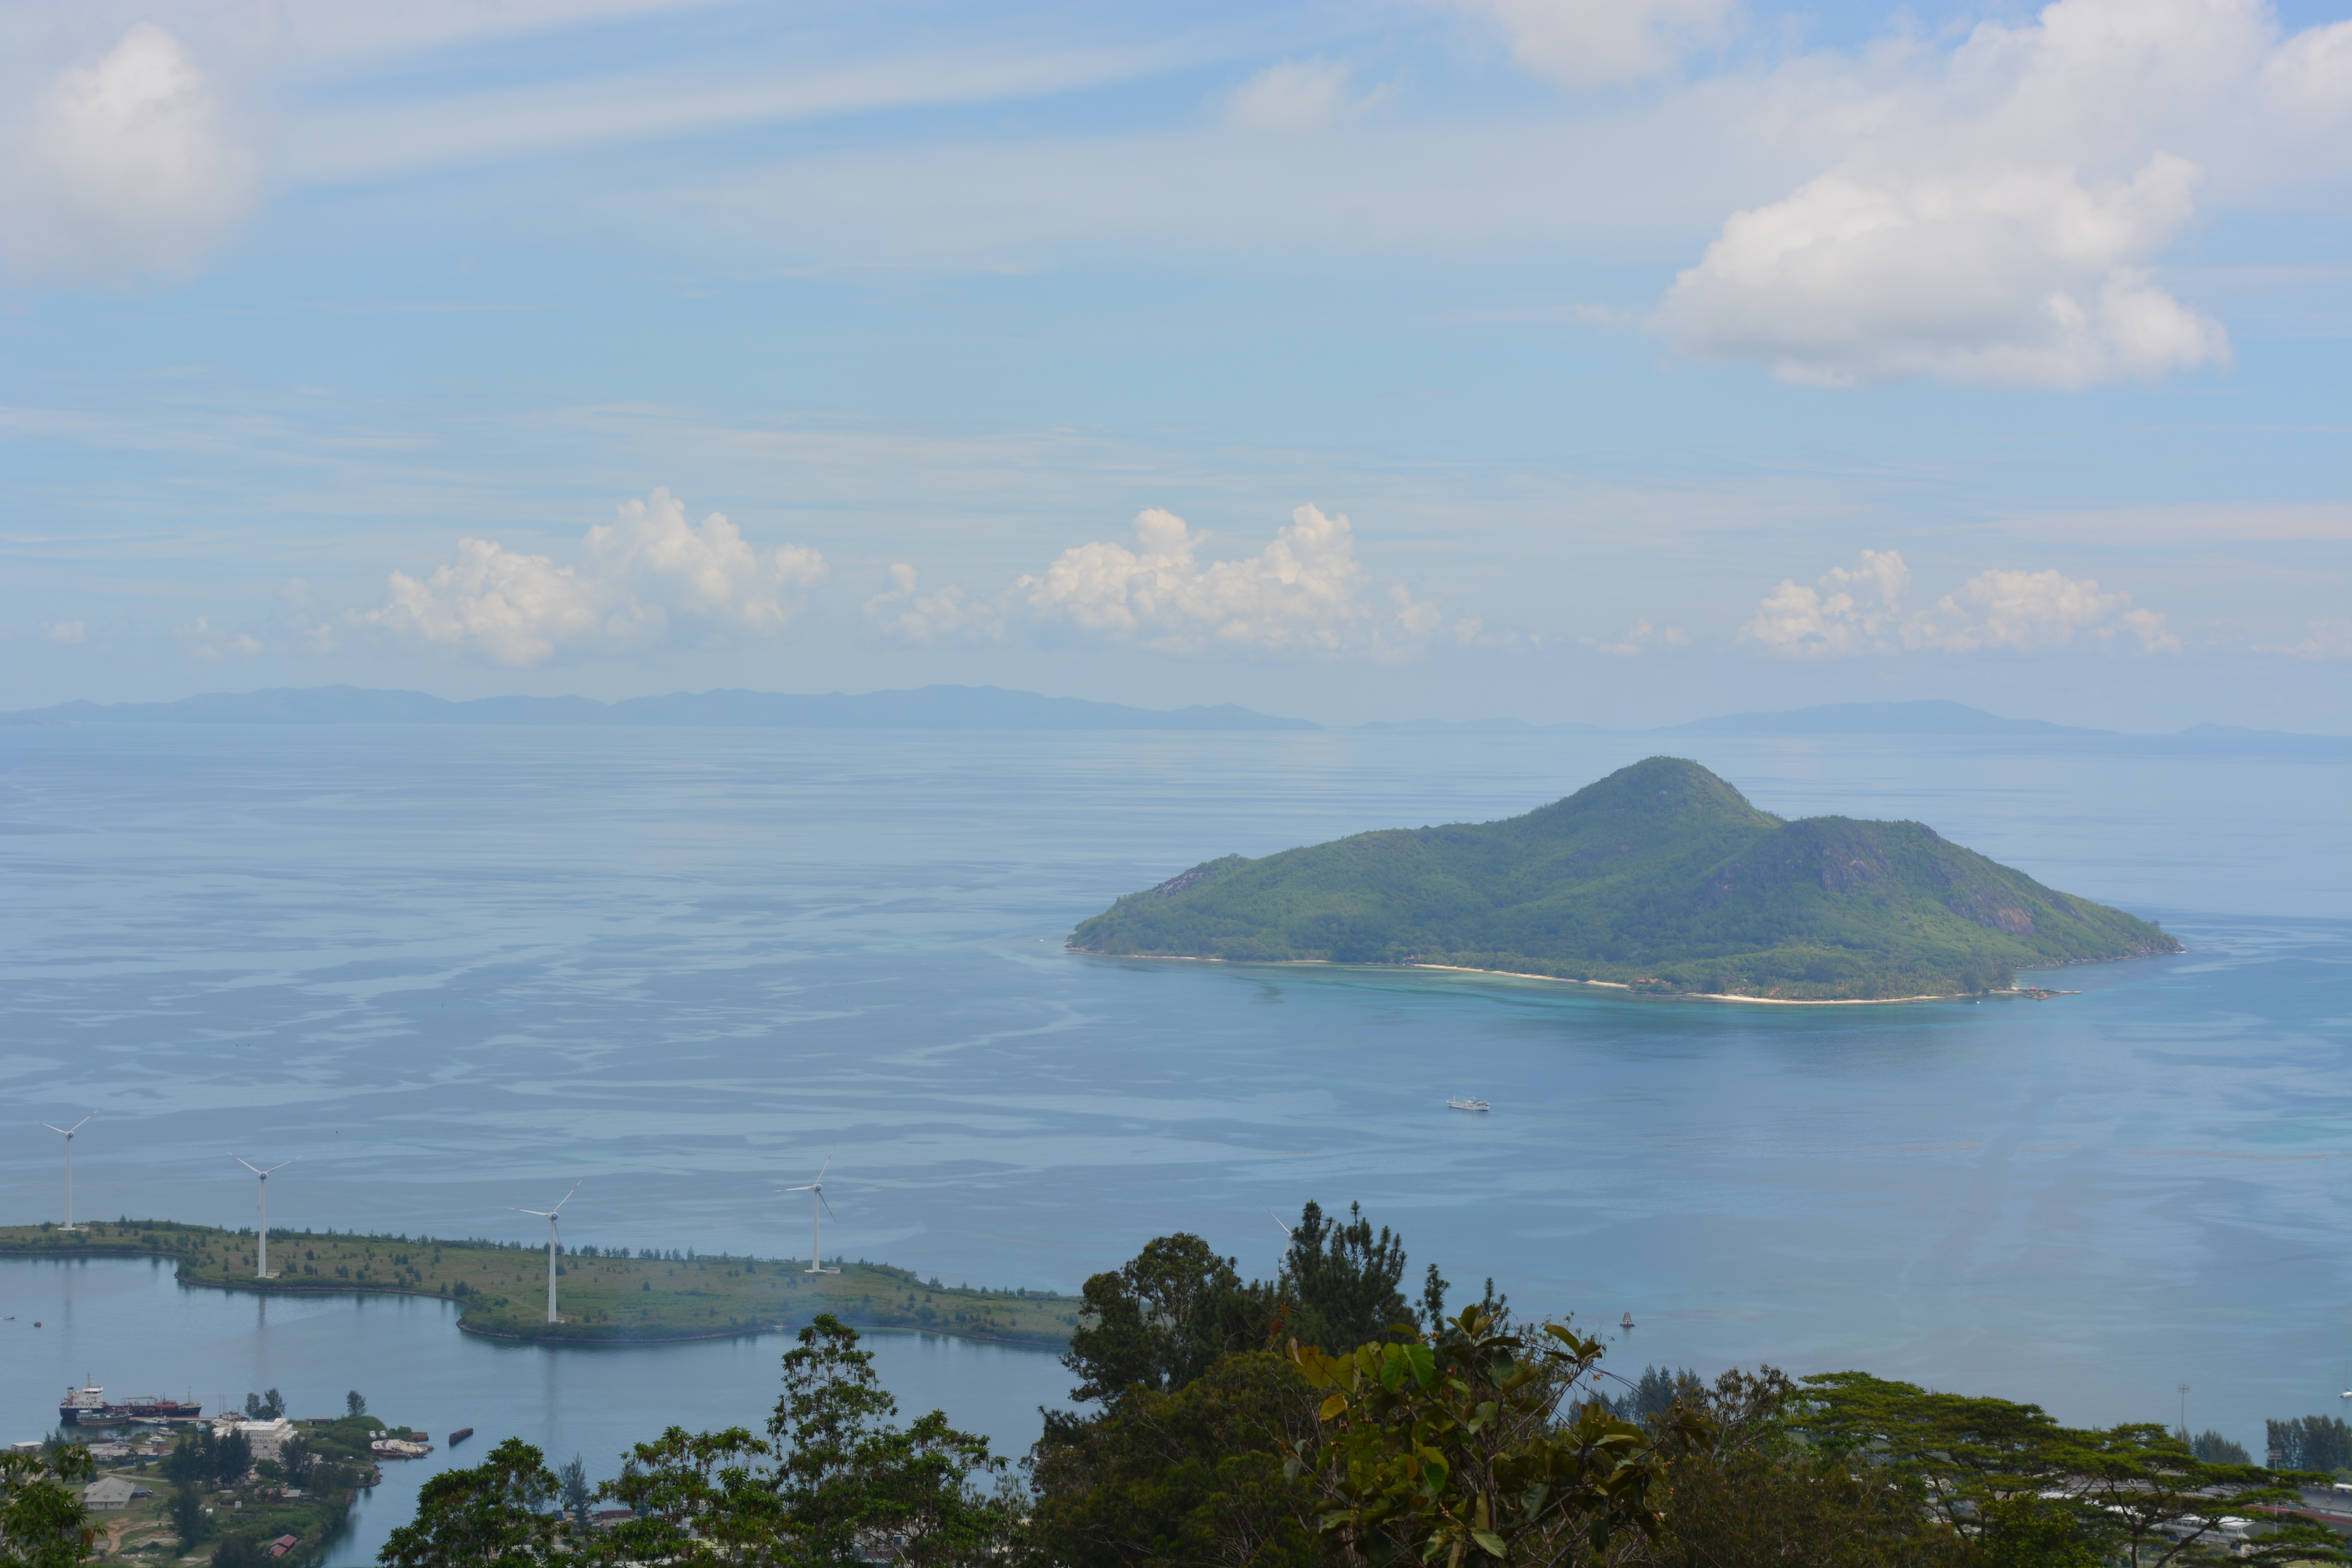
sky, body of water, sea, promontory, headland, coast, coastal and oceanic landforms, water, hill, bay, highland, ocean, cloud, island, sound, tropics, tree, islet, cape, mountain, horizon, archipelago, vacation, landscape, loch, inlet, peninsula, tourism, lake, terrain, mount scenery, caribbean